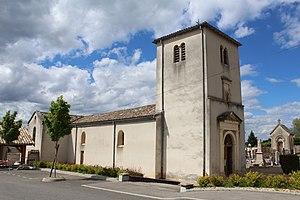
Église Saint-Pierre-et-Saint-Paul de Genouilleux
Genouilleux est une commune française, située dans le département de l'Ain en région Auvergne-Rhône-Alpes.